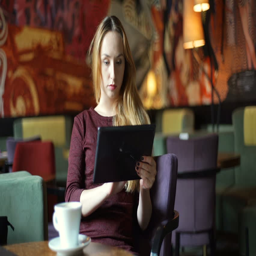
girl doing serious look to the camera while using tablet in the cafe